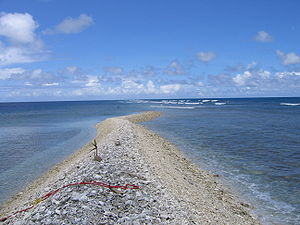
Kingman Reef
Kingman Reef
Kingman Reef er et område inden for USA's ydre småøer og har tilhørt USA siden 18. august 1856. Revet ligger cirka halvvejs mellem Hawaii og Amerikansk Samoa.